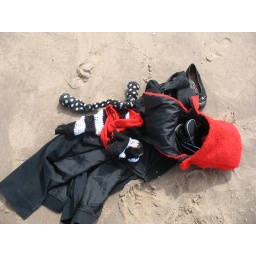
my life in my shinny new red furry bag... yes my stuff explodes everywhere, even on the beach ;)